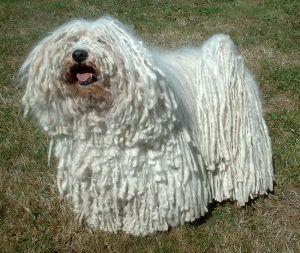
La robe d'un chien domestique se réfère à la répartition de couleur des poils sur le corps de l'animal et à la pigmentation de sa truffe et de sa peau. Selon les races et les variations génétiques individuelles, les chiens peuvent avoir un pelage très varié.
Le puli hongrois, plus communément appelé puli, est le plus poilu de tous les chiens. Il dispose de deux couches de poils : l'une est un sous-poil doux et laineux, l'autre un pelage long et rugueux. Ces deux manteaux s'entremêlent pour former des torsades. Les boucles serrées sont semblables à des dreadlocks. Haut de 40 cm et pesant 10 kilos, le puli est originaire d'Asie mais il gagne la Hongrie vers la fin du Xᵉ siècle avec les hordes de Magyars qui en font un chien de berger. Futé, le puli, sautait, dit-on, sur le râble des moutons vagabonds pour les inciter à rentrer au bercail.